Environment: real
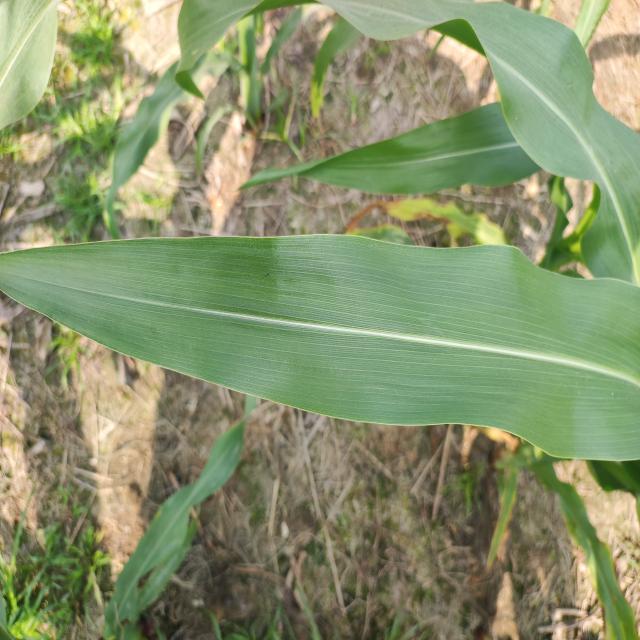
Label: healthy